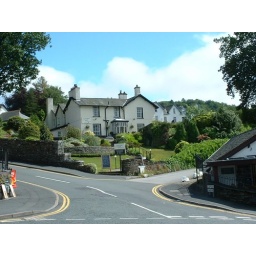
A hotel in Bowness, complete with rock wall in front yard